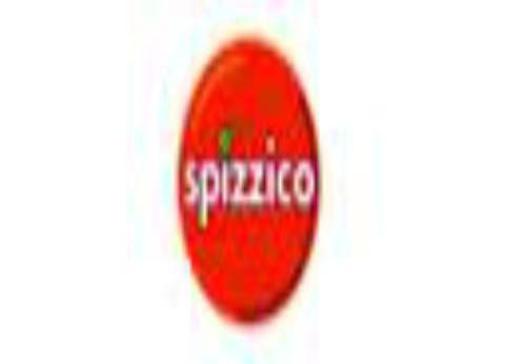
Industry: Food